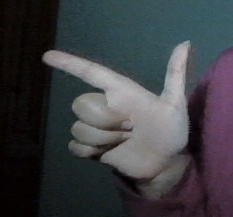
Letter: yaa